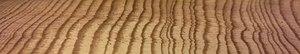
La dendrochimie est une méthode de biosurveillance de l'environnement basée sur le fait que les anneaux de croissances des arbres ont lors de leur formation enregistré une partie de la pollution de leur environnement. Certains de ces polluants ne sont pas dégradables ou ont une longue durée de vie ; ils peuvent être absorbés par l'arbre sous forme gazeuse, particulaire et/ou sous forme dissoute ; Le bois vivant absorbe et stocke ainsi une partie des métaux et minéraux que l’arbre a capté dans l’eau, l’air et/ou le sol qui l'alimentent sa vie durant, via ses racines, ses feuilles, et moindrement via l’écorce et le suber. Ce stock interne se forme en plus ou moins grandes quantités selon l’essence et l’âge de l’arbre, et selon le contexte environnemental.